Gran Turismo 2

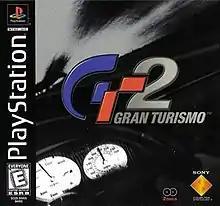
North American cover art featuring cockpit of the McLaren F1 (although it is not featured in the game)

Gran Turismo 2 is a 1999 sim racing video game developed by Polyphony Digital and published by Sony Computer Entertainment for the PlayStation. It is the sequel to "Gran Turismo", the second installment of the "Gran Turismo" series, and the first video game to be developed by Polyphony Digital.